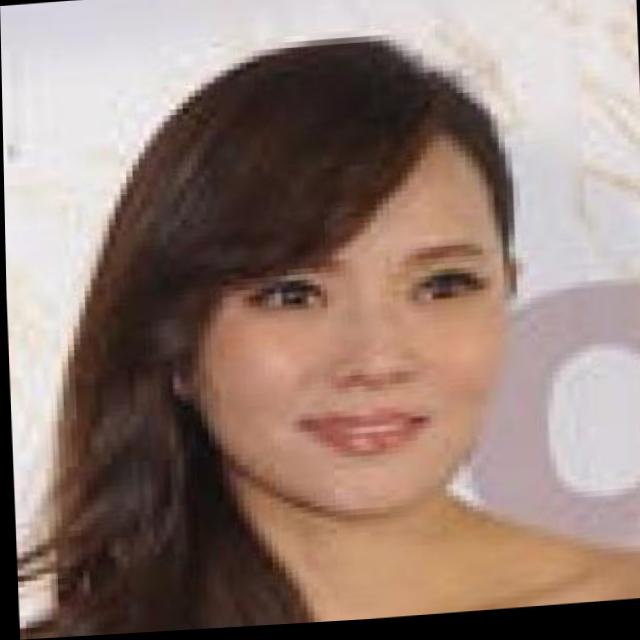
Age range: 21-44